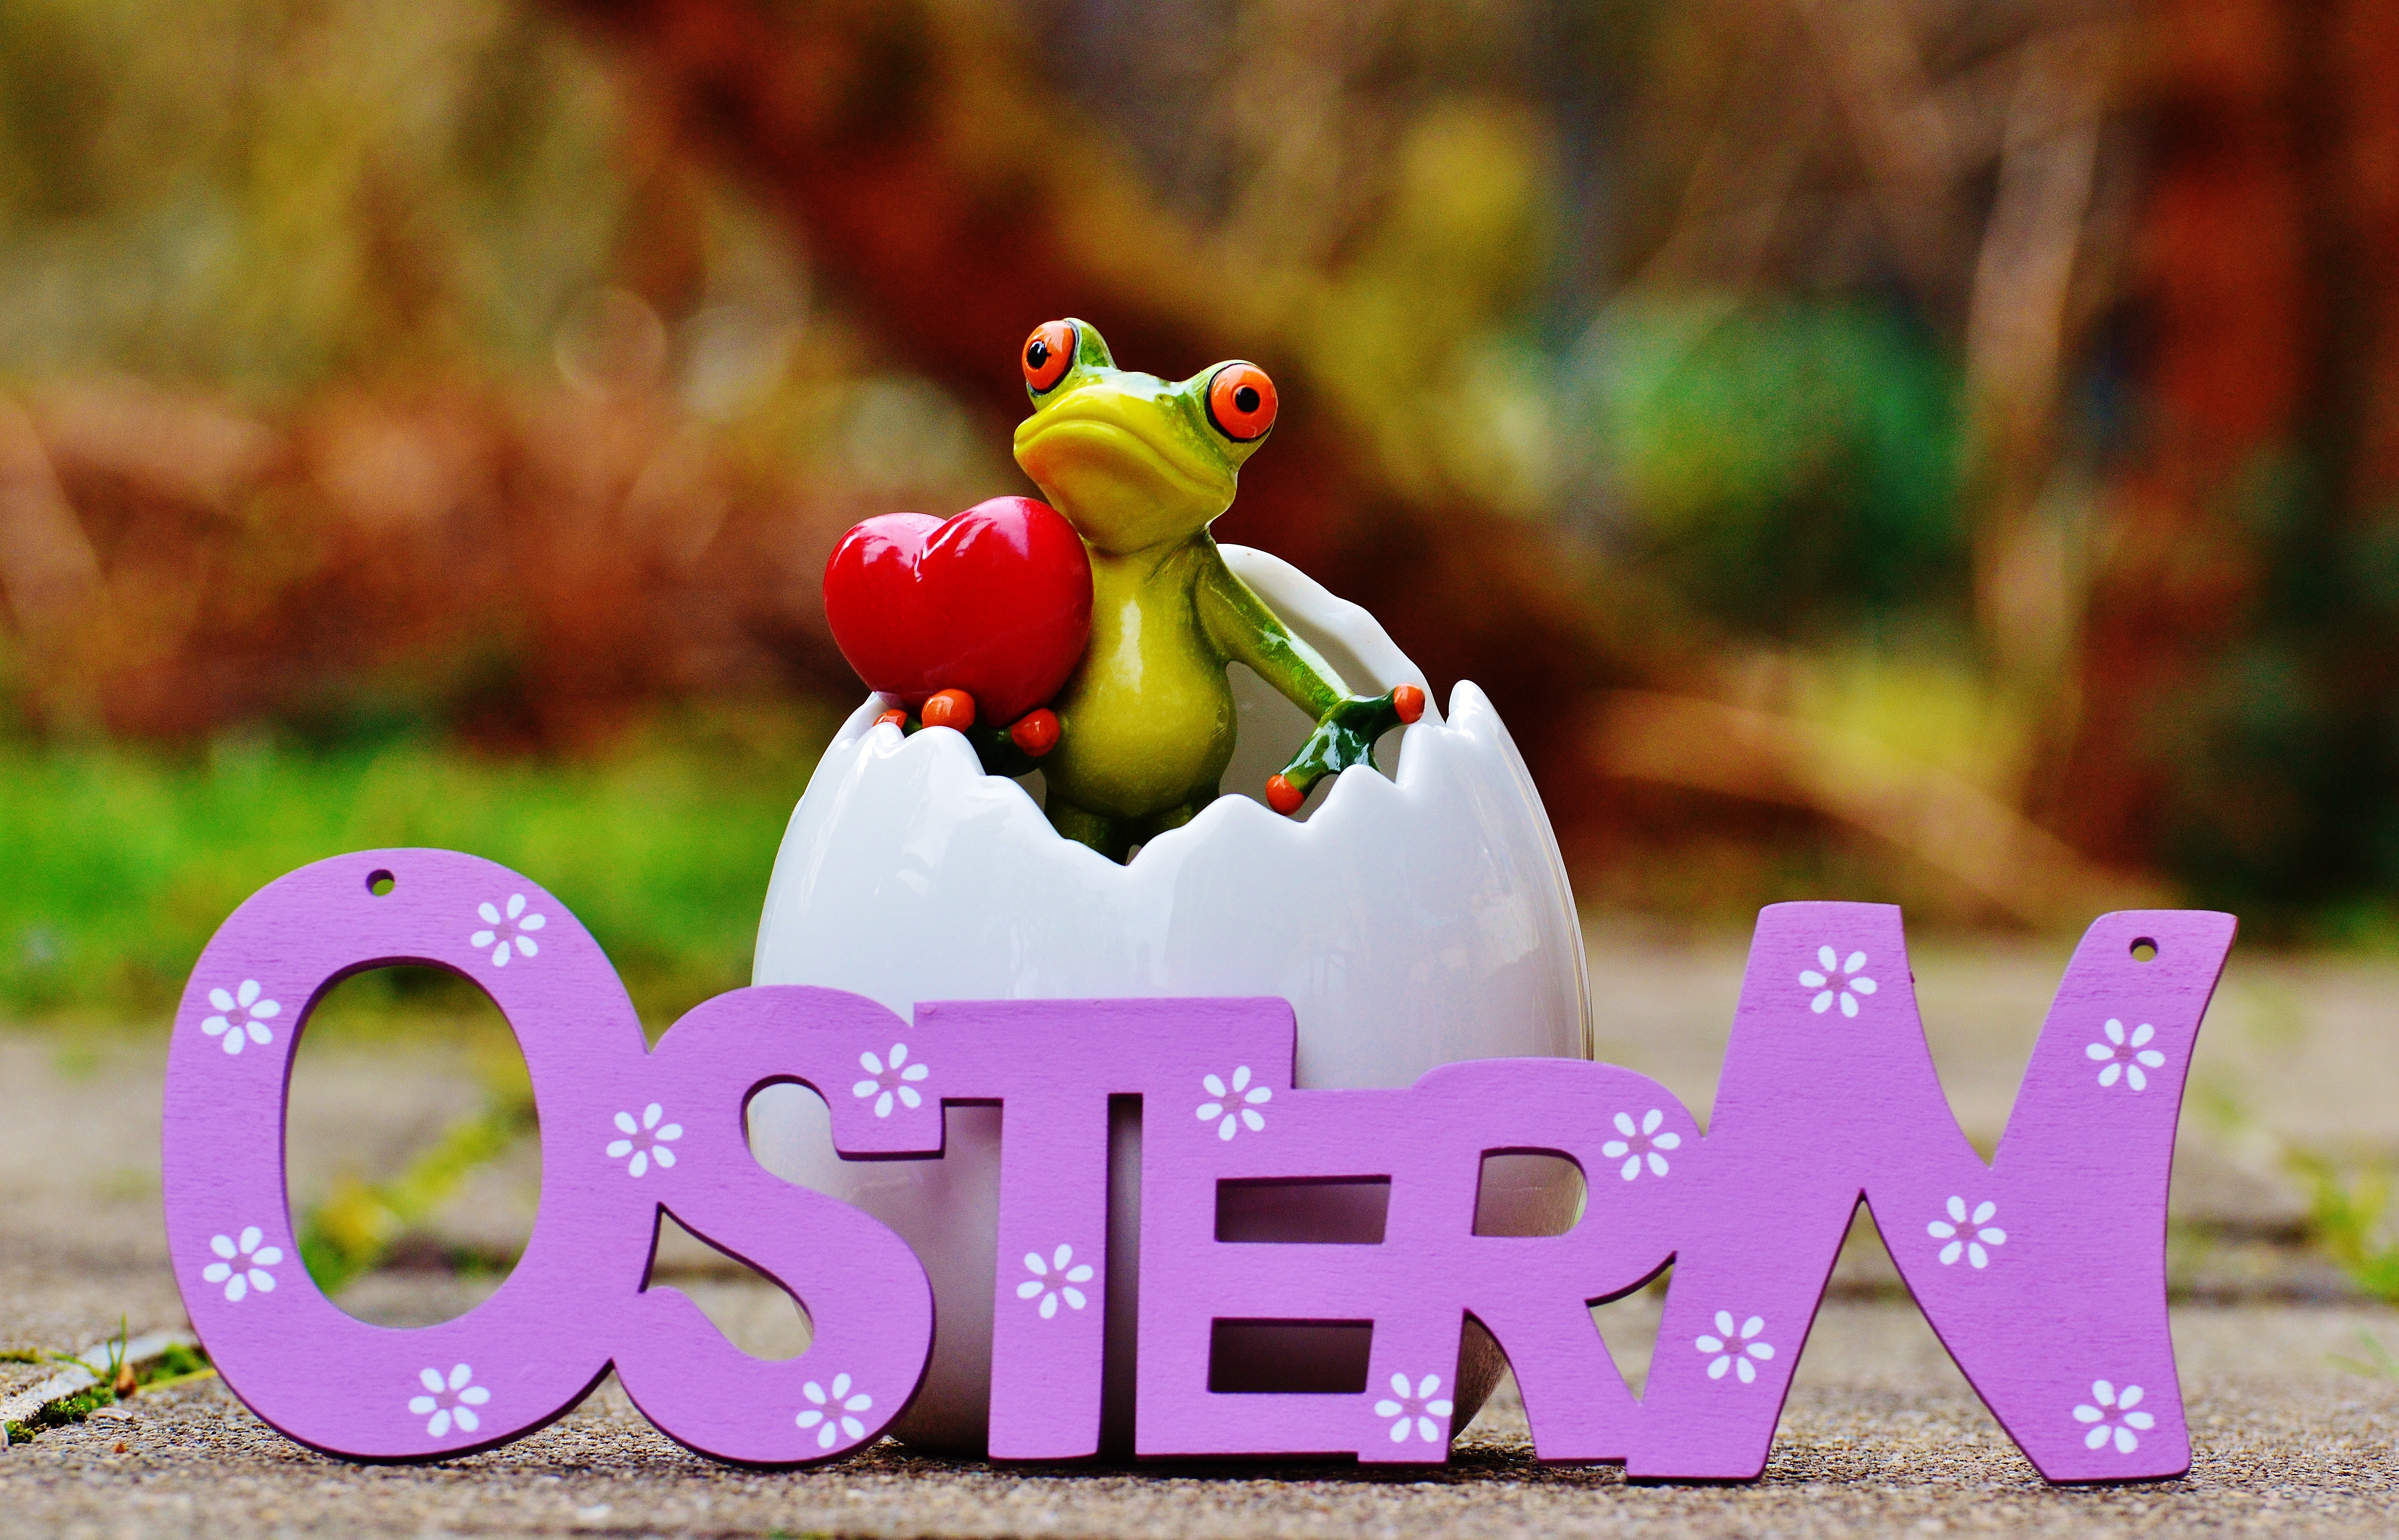
flower, cute, spring, color, frog, figure, funny, easter, greeting card, happy easter, eggshell, easter greeting